Al Lichtman

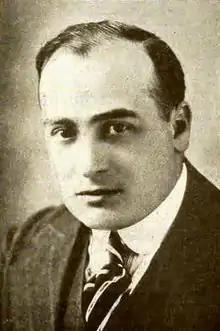
Lichtman in 1919

Alexander Lichtman (April 9, 1888 – February 20, 1958) was a film salesman, occasionally working as a film producer. He was president of United Artists in 1935. He proposed the process of block booking to Adolph Zukor, which became industry standard practice. "Variety" called him "perhaps the greatest film salesman in the history of the business".